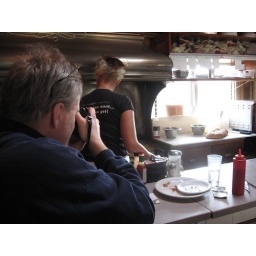
My favorite seat in the house